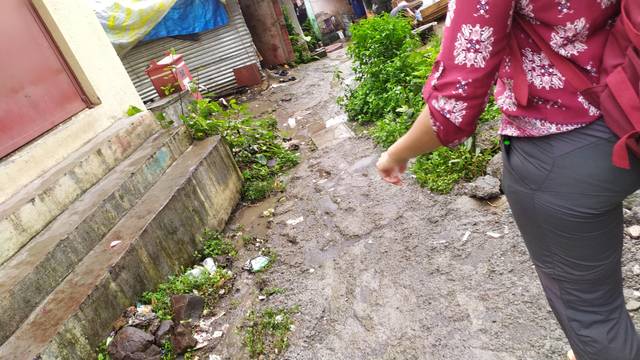
Region: India
Coordinates: 19.238, 72.856